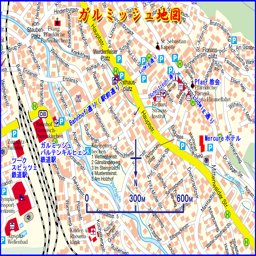
train starts at left of the map .